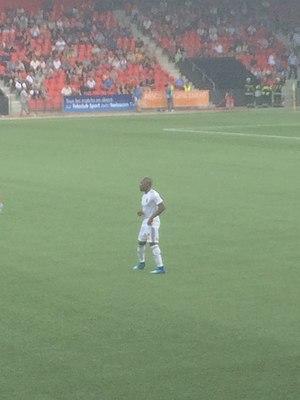
Aldo Kalulu Kyatengwa est un footballeur français, né le 21 janvier 1996 à Lyon. Il a grandi à Saint-Priest. Formé en tant que milieu de terrain, il évolue au poste d'attaquant au Swansea City AFC, où il est prêté par le FC Bâle.